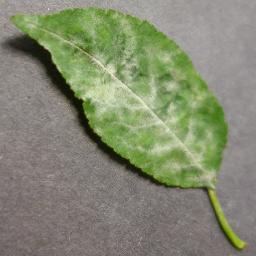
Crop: cherry
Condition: (including_sour)_powdery_mildew